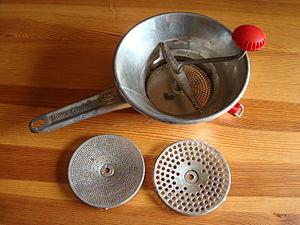
Passe-légumes avec des grilles interchangeables permettant d'obtenir une purée plus ou moins fine (Made in France, Brevete SGDG)
Un moulin à légumes est un ustensile de cuisine dont le principe est de presser les aliments à réduire en purée contre une plaque percée de trous de taille plus ou moins importante.
La soupe, ou potage, est un aliment liquide ou onctueux, froid ou chaud, qui est généralement servi au début du repas ou en plat unique.